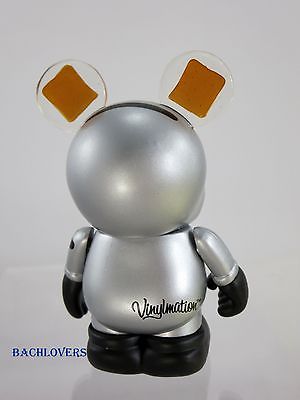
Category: toaster